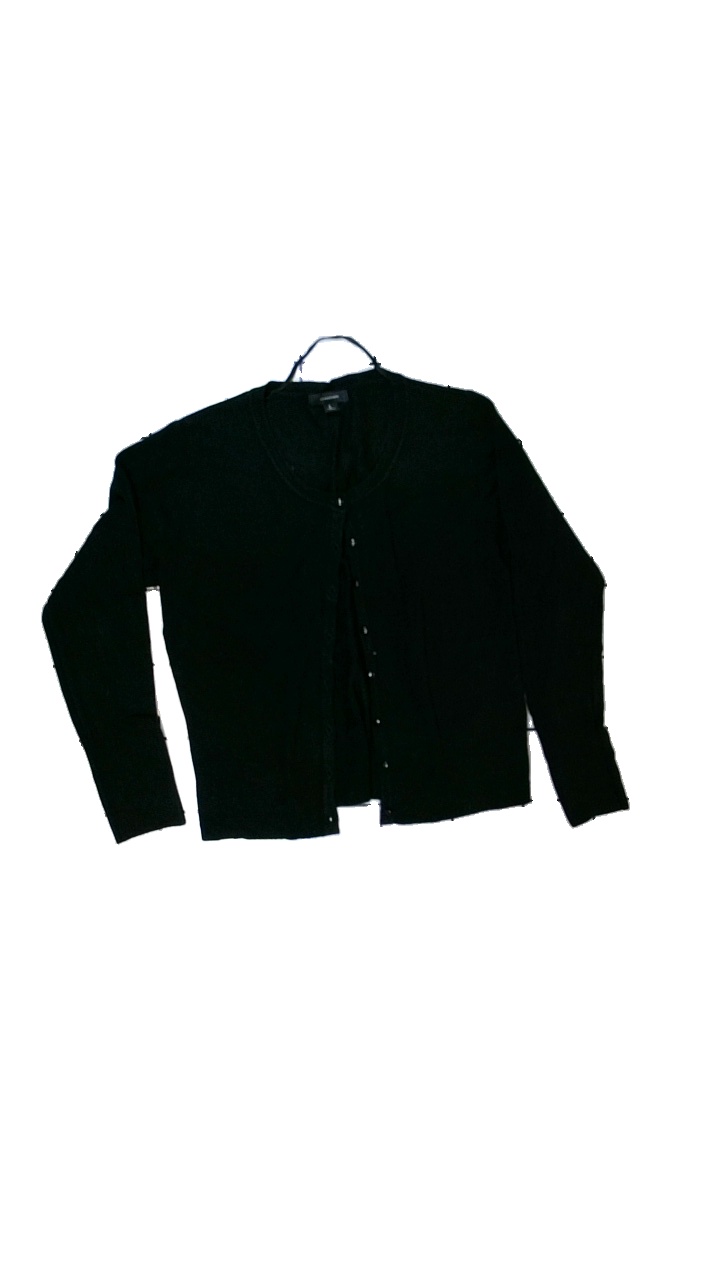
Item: Cardigan (Ladies)
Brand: Atmosphere
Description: Black cardigan
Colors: Black
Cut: Regular
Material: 100% acryllic
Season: All
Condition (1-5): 4
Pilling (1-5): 5
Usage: Reuse
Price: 50-100